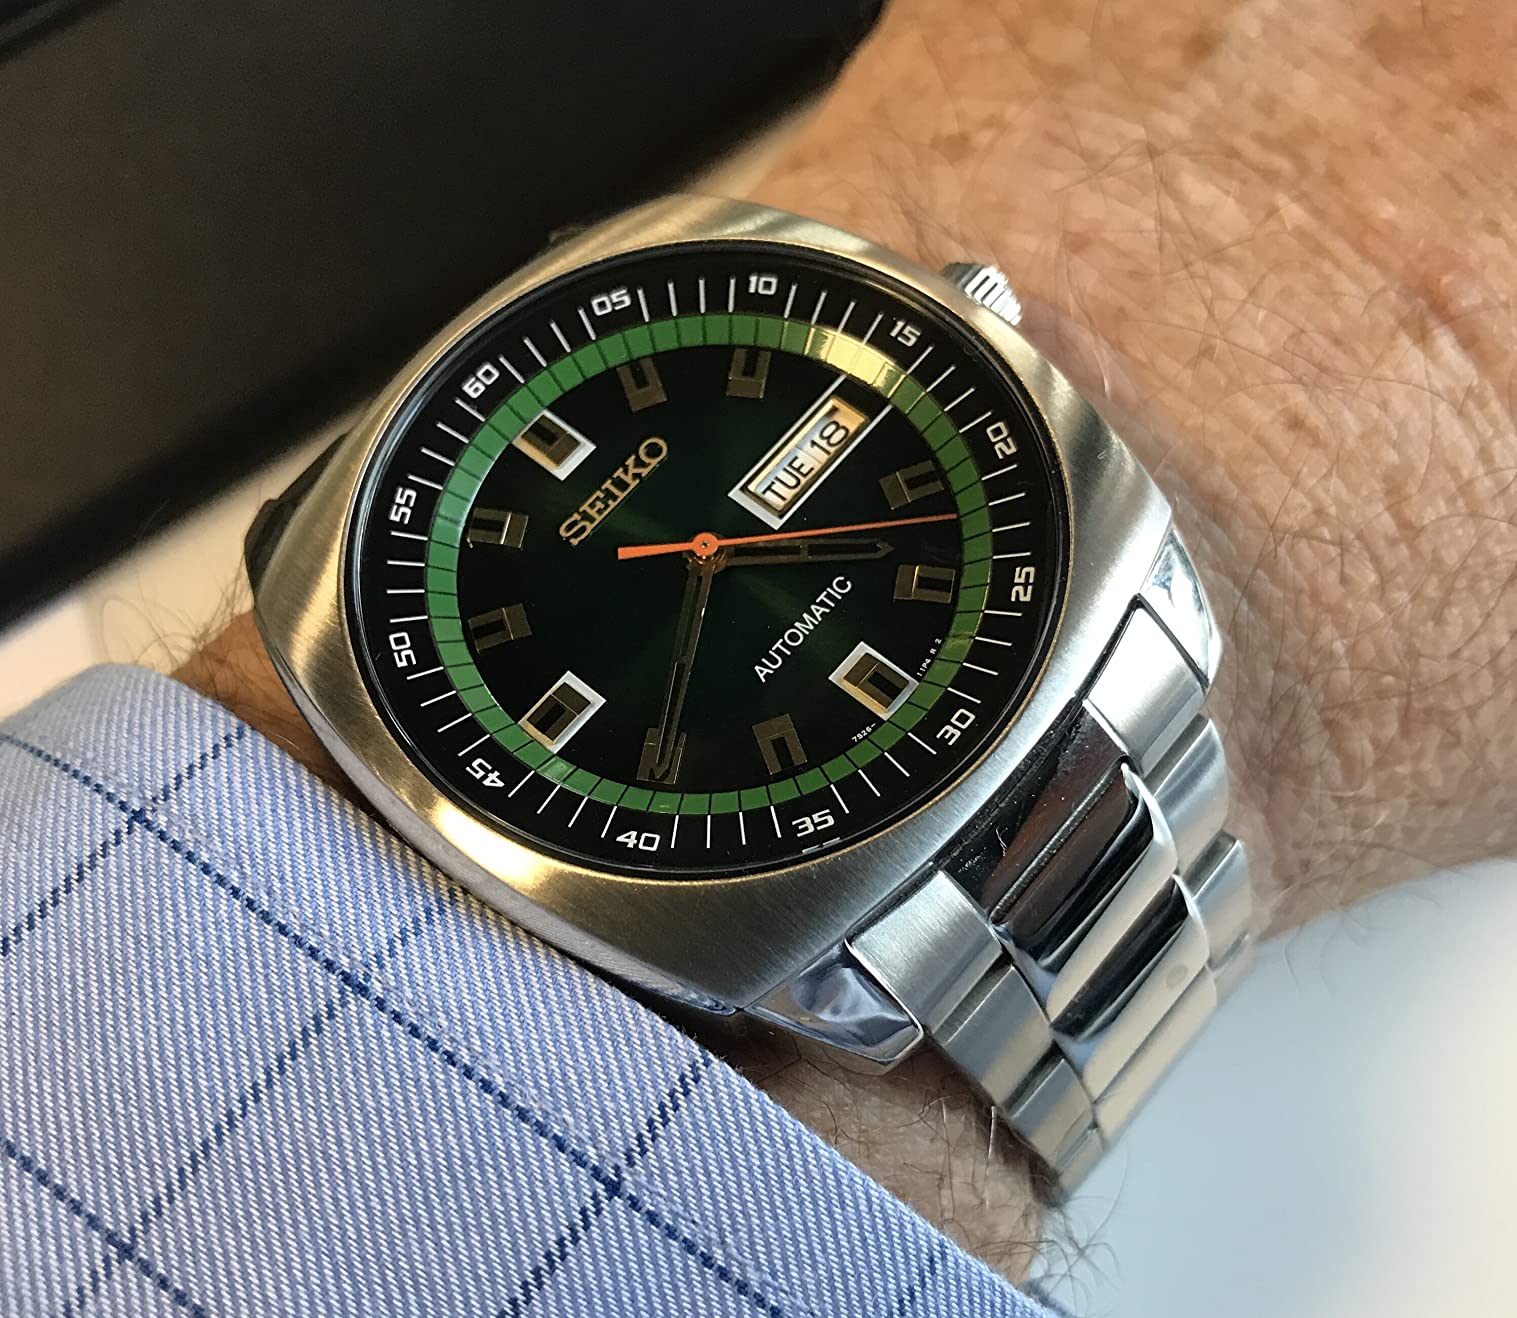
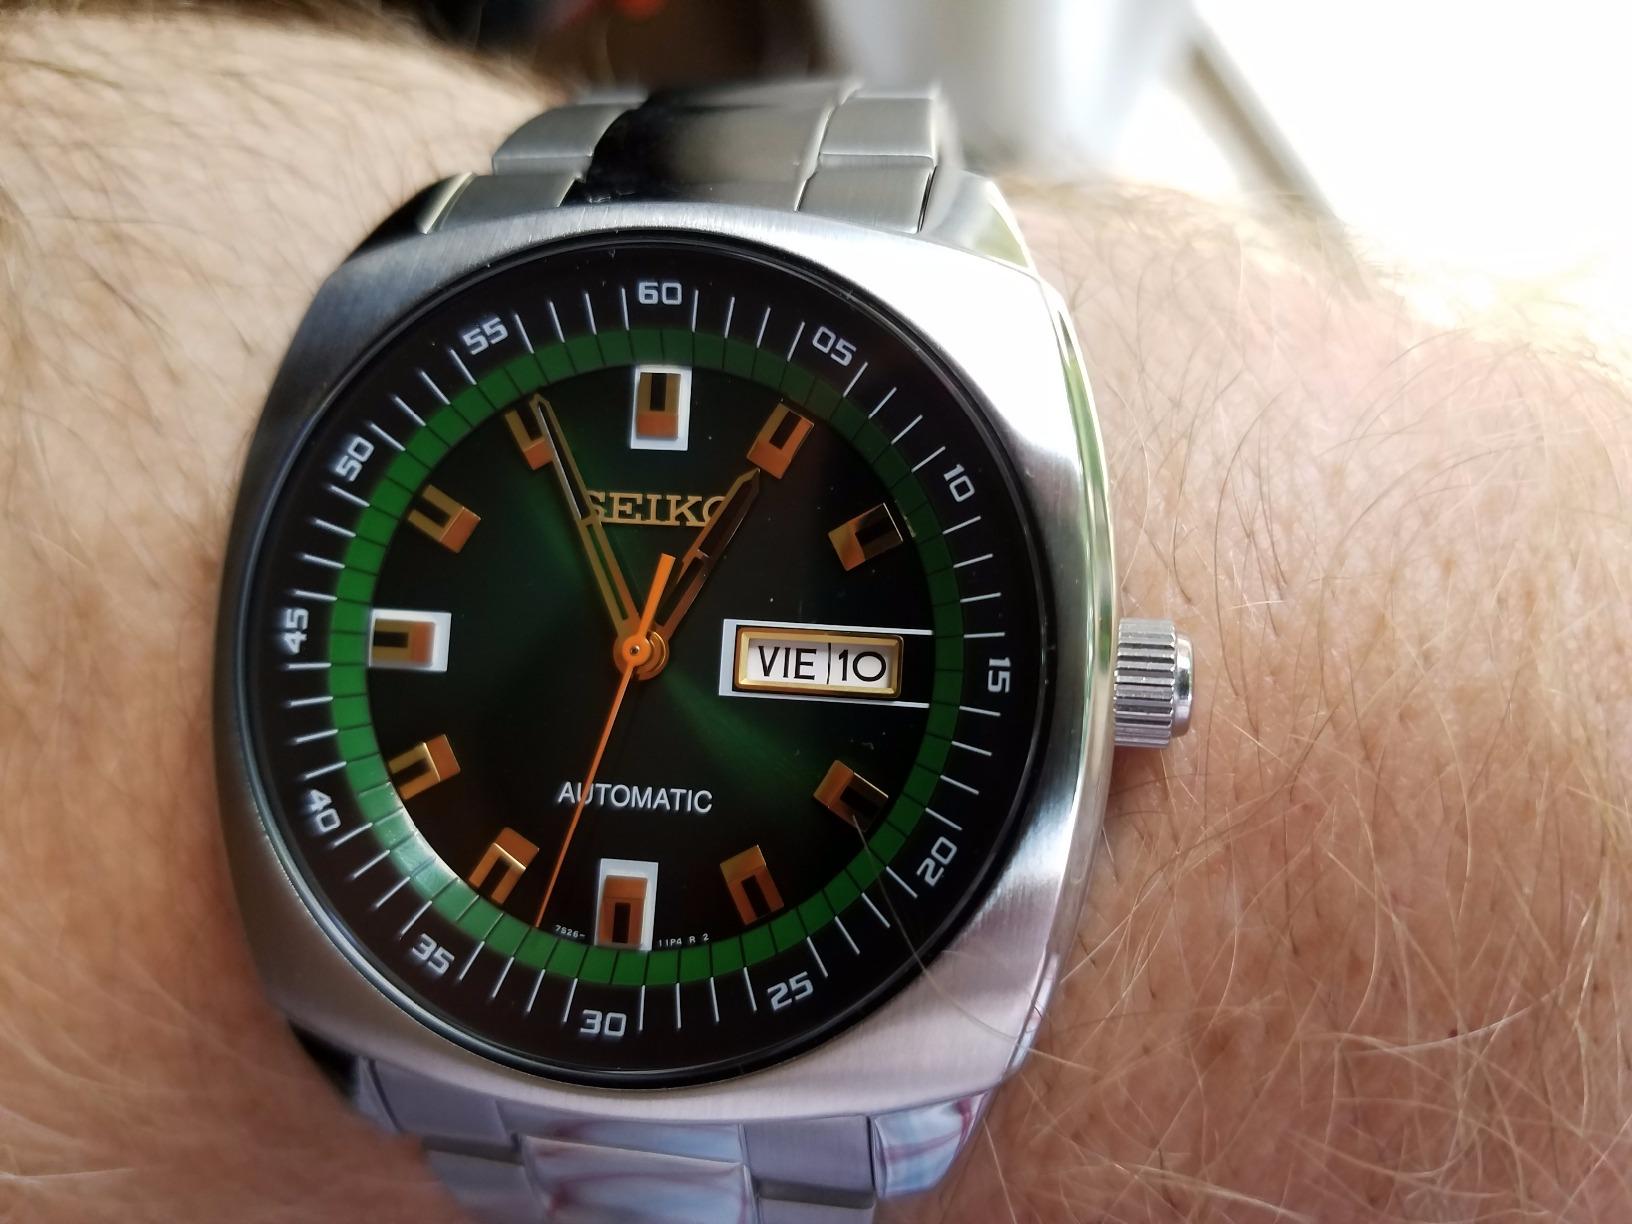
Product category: accessories_watch
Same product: yes